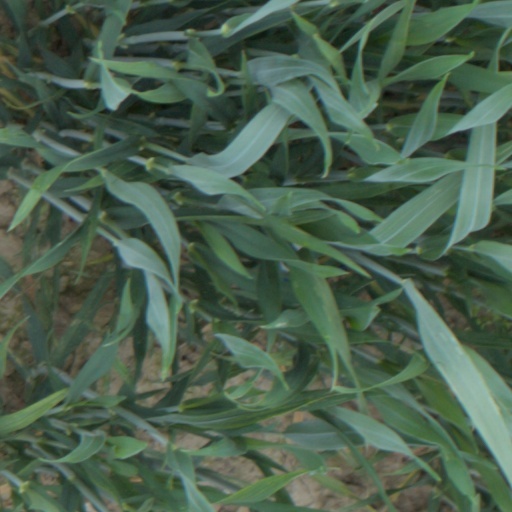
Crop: wheat